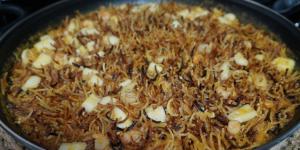
fideua con sepia y gambas